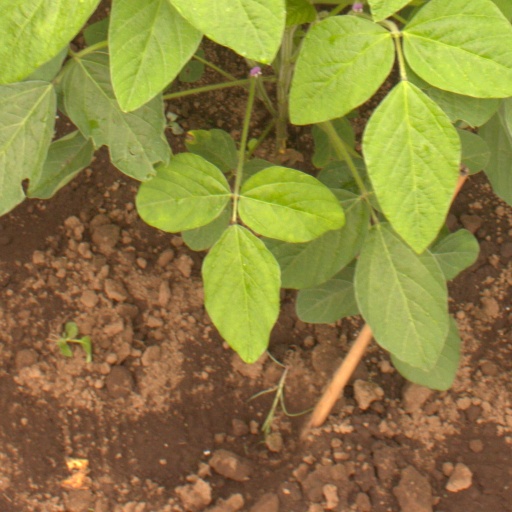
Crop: soybean